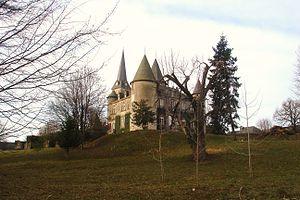
Château de la ville de Seilhac - Corrèze - France
Seilhac est une commune française située dans le département de la Corrèze en région Nouvelle-Aquitaine.
Cet article recense les sites naturels protégés en Corrèze, en France.